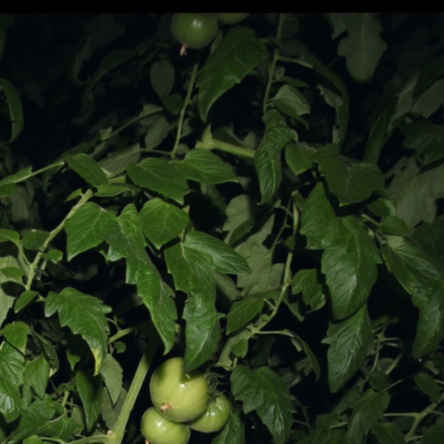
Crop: tomato